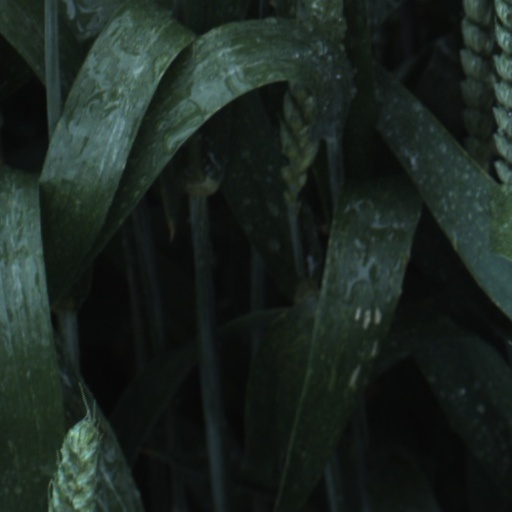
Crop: wheat